Kvelertak

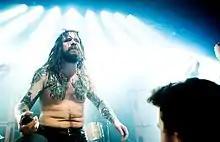
Former vocalist Erlend Hjelvik

Kvelertak were formed in Stavanger, Norway, in 2007. A demo, "Westcoast Holocaust", was self-released that year. The band released their debut album, "Kvelertak", on 21 June 2010 via the Norwegian record label Indie Recordings, and on 15 March via The End Records in North America. The album was certified gold by IFPI in Norway for selling over 15,000 copies.